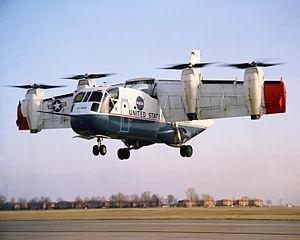
Le Ling-Temco-Vought XC-142 est un avion de transport expérimental à décollage et atterrissage verticaux conçu pour étudier la pertinence opérationnelle de ce type d'avion. Le premier XC-142A effectue son vol inaugural le 29 septembre 1964 et, le 11 janvier 1965, il réalise son premier vol de transition : il décolle verticalement, change de configuration pour le vol horizontal, puis se pose verticalement. Les soutiens du projet se retirent un par un, ce qui conduit à l'abandon du programme en raison d'un manque d'intérêt une fois les capacités de l'avion démontrées.